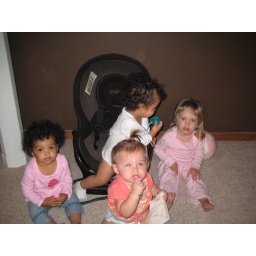
Kira left, Kaitlyn front, Cianna in the car seat and Maliyah on the right